Neo XYX

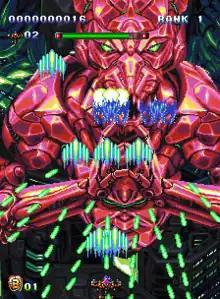
Neo Geo version screenshot

"Neo XYX" is a science fiction-themed vertically scrolling shoot 'em up game reminiscent of Toaplan and Cave shooters such as "Batsugun" and "DoDonPachi" respectively, in which the player take control of a space fighter craft through six increasingly difficult stages in order to defeat an assortment of enemy forces and bosses. Before starting a game in the Neo Geo version, the player have the option to change the display and control settings between vertical (TATE) and horizontal (YOKO), while two additional display settings are introduced in the Dreamcast version. Its gameplay uses a main three-button configuration.